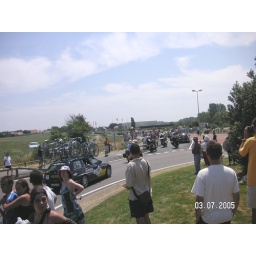
Tour back-up cars and bikes heading in the direction of La Rochelle.